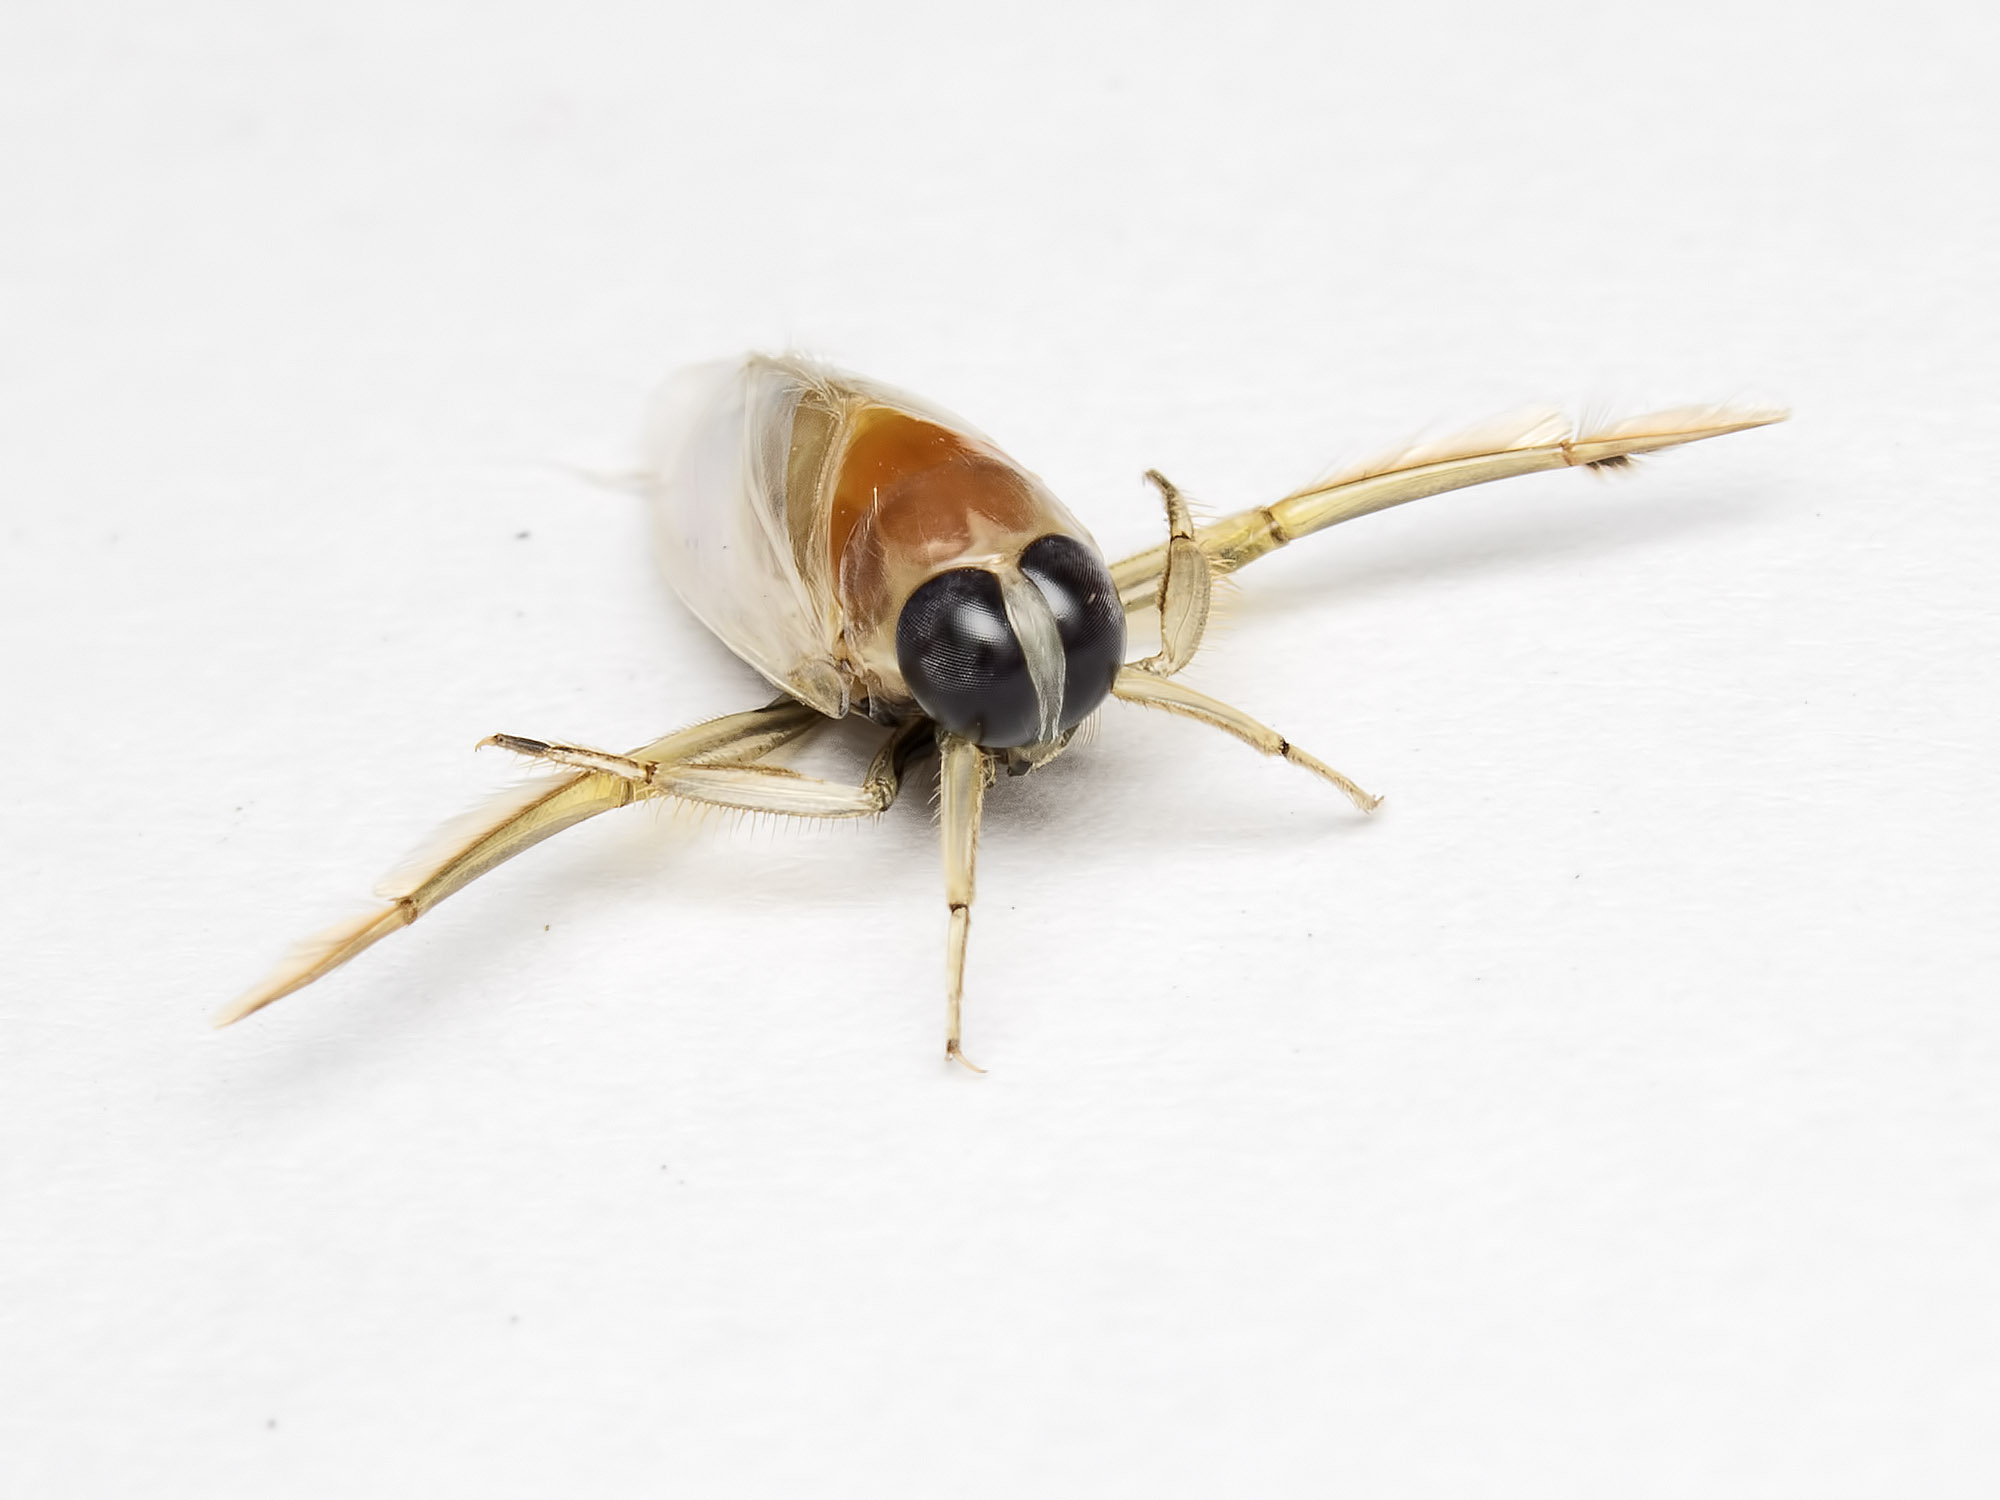
insect, fauna, invertebrate, india, arthropoda, pest, ariansuresh, skanfarmhouse, nellore, andhrapradesh, animalia, hexapoda, insecta, pterygota, neoptera, extensiontube13mm, condylognatha, hemiptera, heteroptera, backswimmer, notonectidae, nepomorpha, notonectoidea, macro photography, 750d2016img3127, arthropod, membrane winged insect